Spear

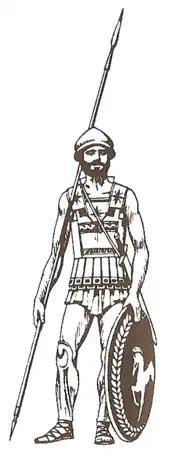
Spear-armed hoplite from Greco-Persian Wars

A spear is a polearm consisting of a shaft, usually of wood, with a pointed head. The head may be simply the sharpened end of the shaft itself, as is the case with fire hardened spears, or it may be made of a more durable material fastened to the shaft, such as bone, flint, obsidian, copper, bronze, iron, or steel. The most common design for hunting and/or warfare, since modern times has incorporated a metal spearhead shaped like a triangle, diamond, or leaf. The heads of fishing spears usually feature multiple sharp points, with or without barbs.